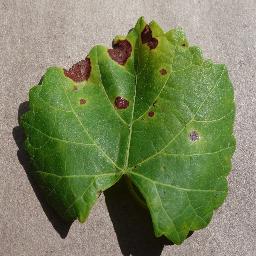
Label: Grape___Black_rot